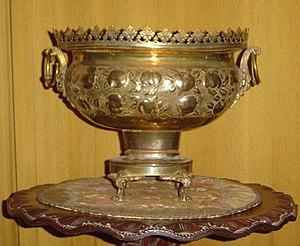
Vasque en dinanderie, vers 1860.
Le mot dinanderie, apparu au XIVᵉ siècle et dérivé du radical de dinandier, désigne l'ensemble des arts de travailler les ustensiles de cuivre et de laiton fabriqués à l'origine dans la ville de Dinant, en Belgique. Le métier de dinandier est la forme noble, voire artistique, du métier de chaudronnier.